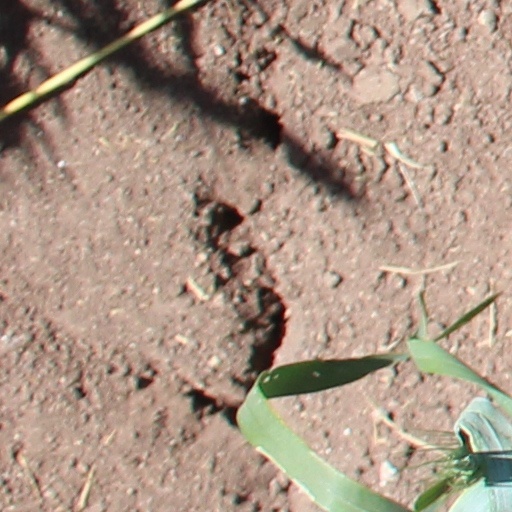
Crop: wheat